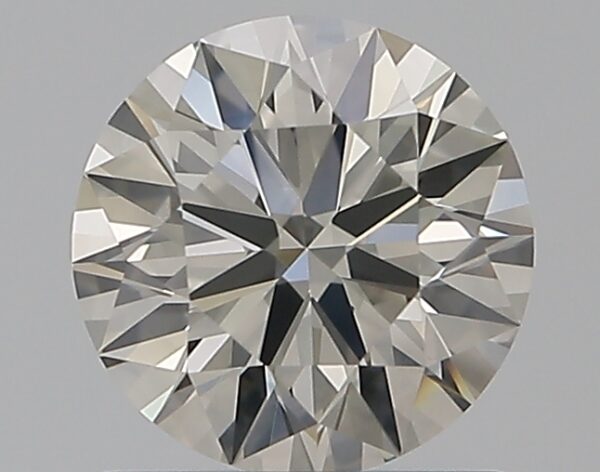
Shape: round
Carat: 0.91
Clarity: SI1
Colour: FANCY
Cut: EX
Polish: EX
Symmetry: VG
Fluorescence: F
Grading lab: GIA
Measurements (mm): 6.23 x 6.25 x 3.82